First Transit

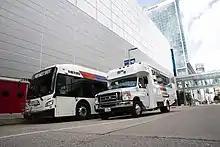
First Transit operated Fixed Route and Paratransit vehicles

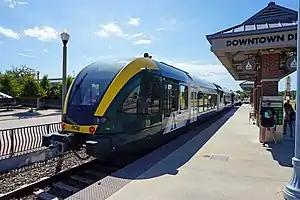
A-train Stadler GTW at Downtown Denton Transit Center in December 2015

American Transportation Enterprises was founded in 1955. It was acquired by Ryder in 1986. First Transit was formed in 1999 when FirstGroup acquired Ryder. In 2007, First Transit acquired Cognisa, a company specializing in shuttle services. Also in 2007, FirstGroup acquired Laidlaw, and merged Laidlaw's transit operations with First Transit.